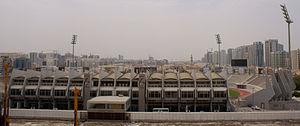
Le stade Al-Nahyan est un stade de football à multi-usages, principalement utilisé pour les rencontres de football.